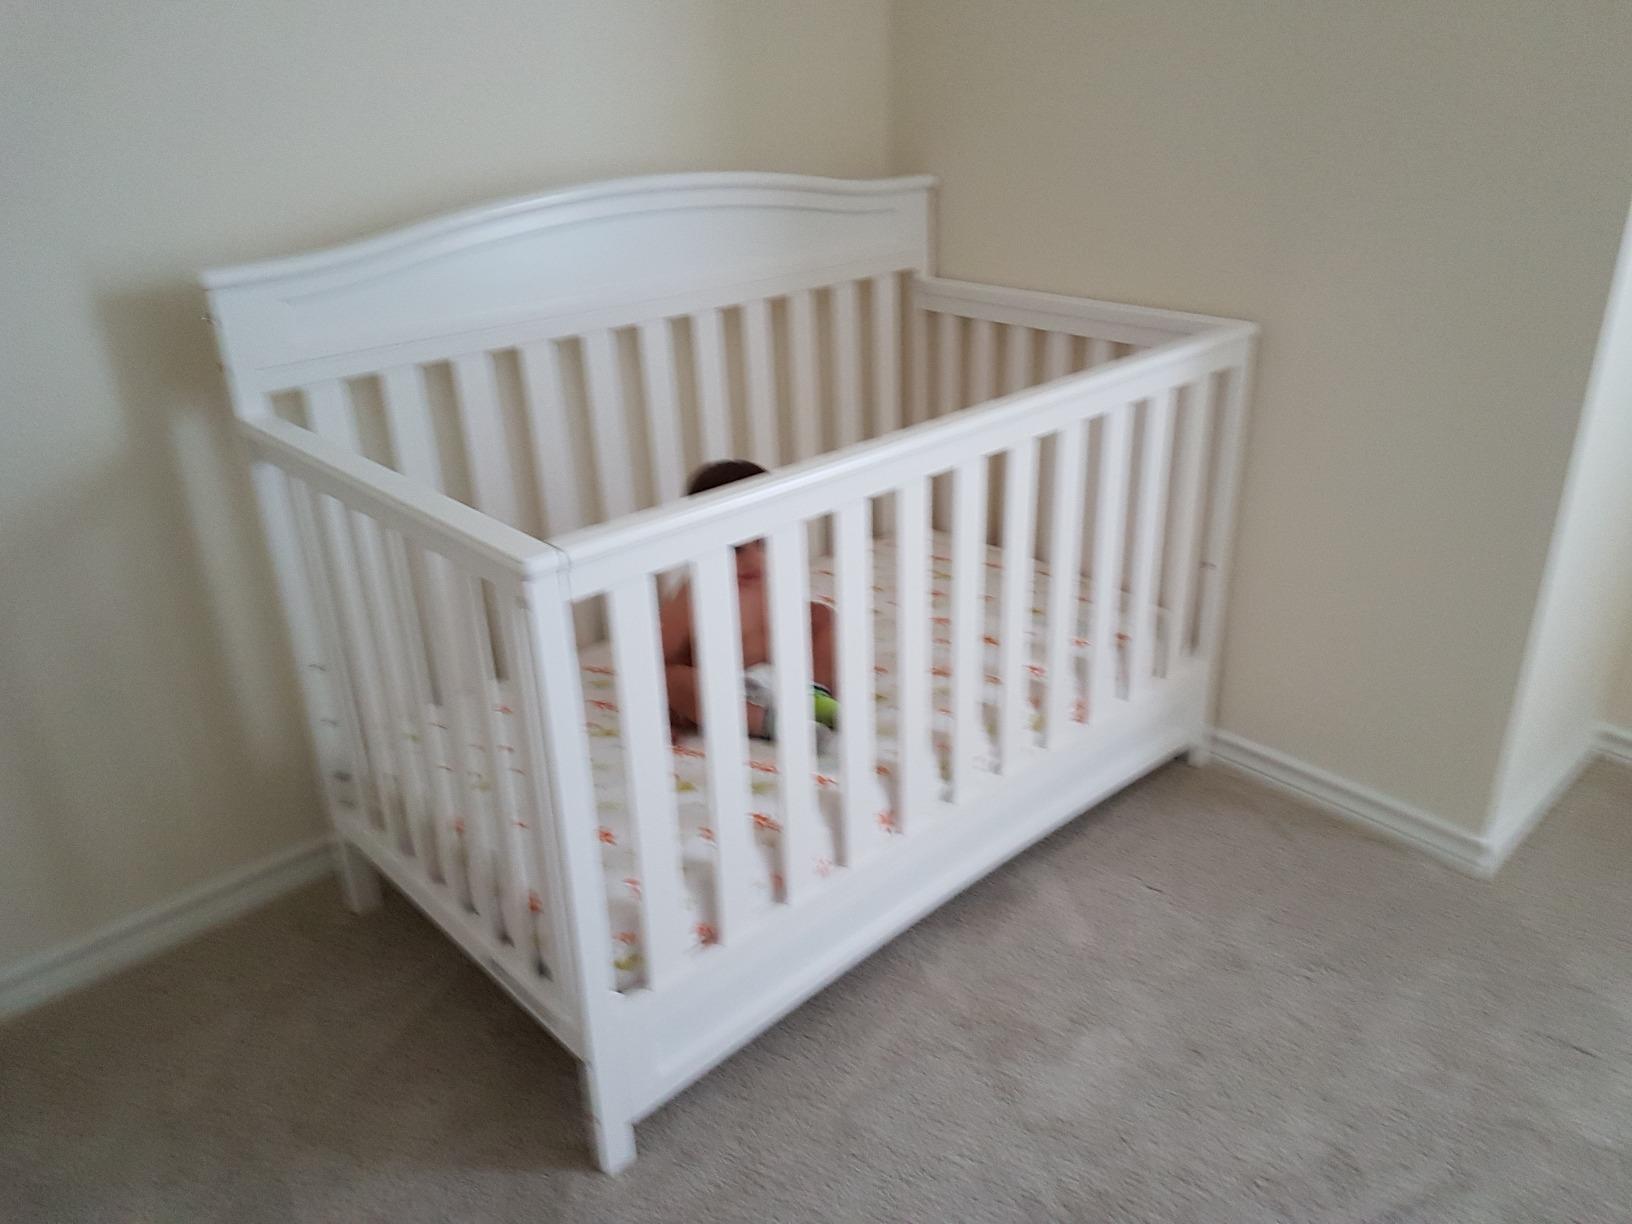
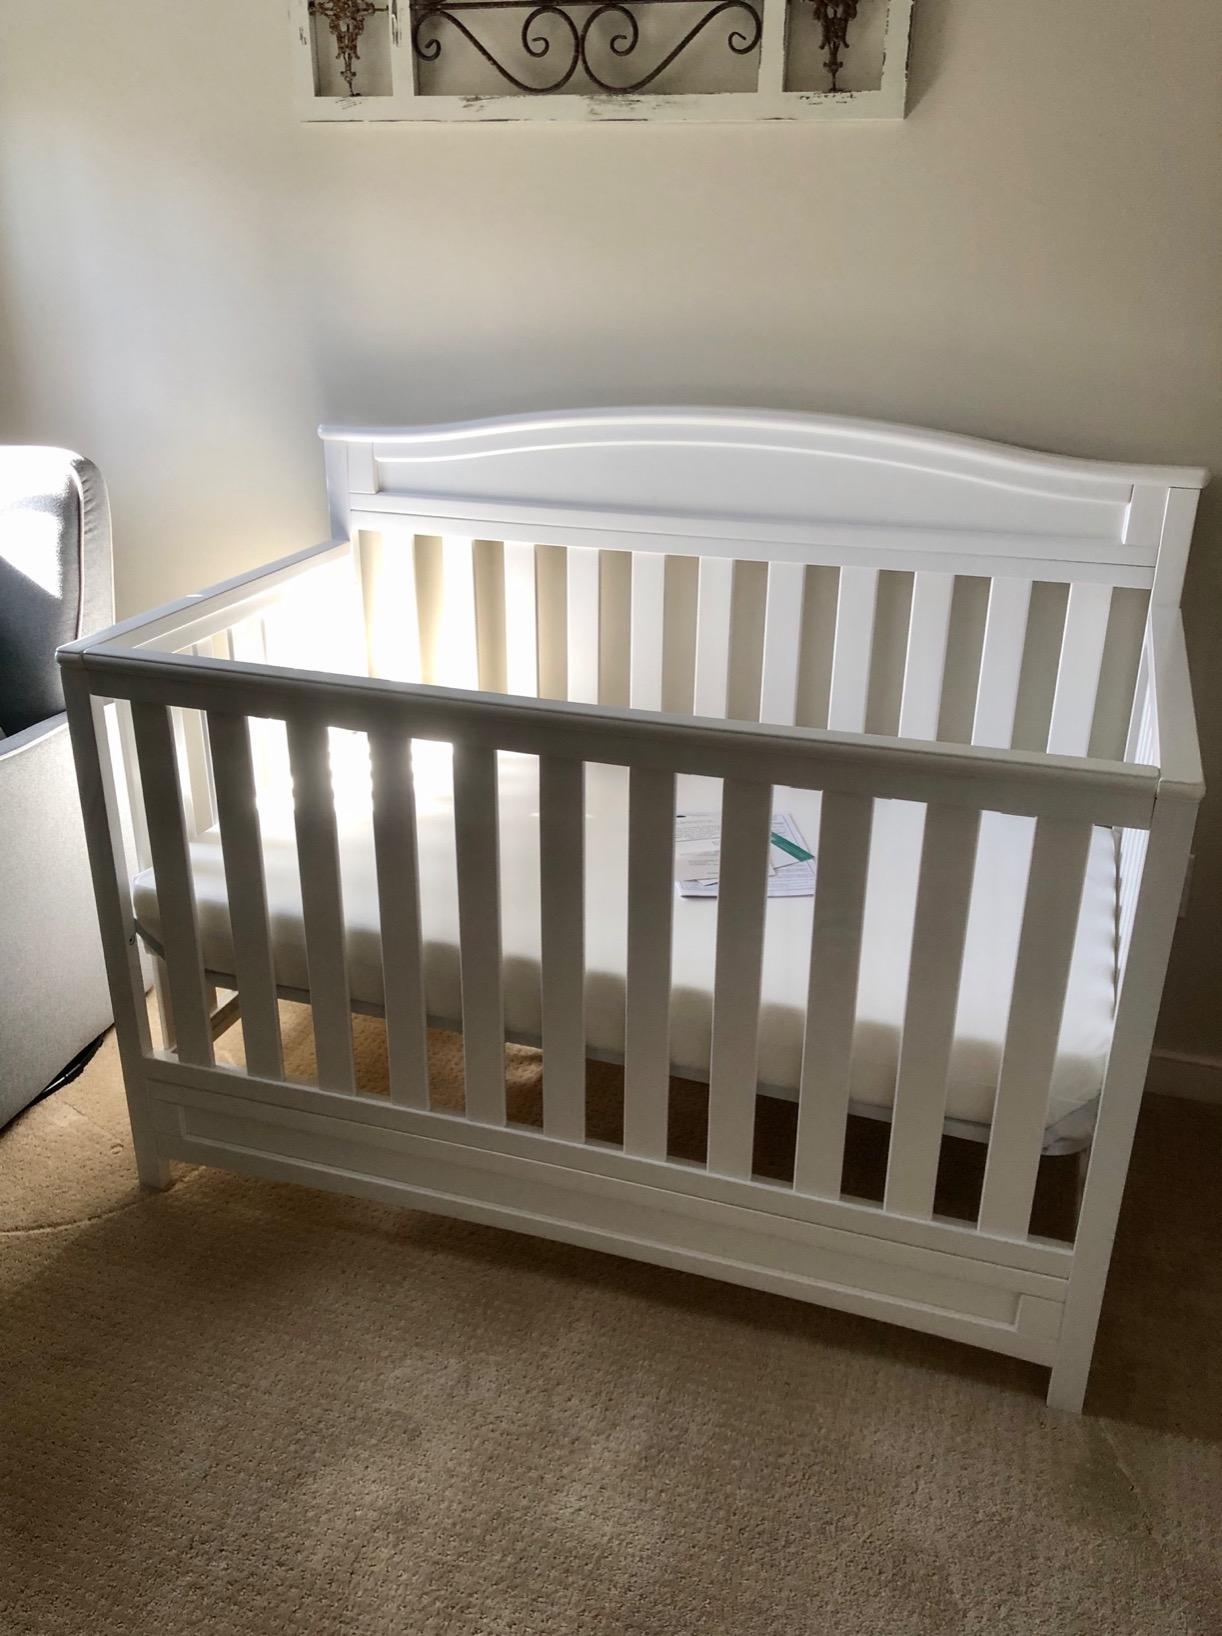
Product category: products_crib
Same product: yes